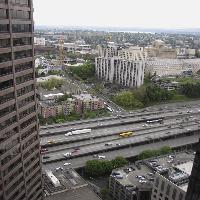
Weather: cloudy or overcast